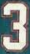
Number: 3